Public sphere

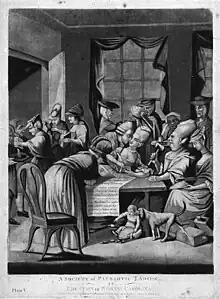
"A Society of Patriotic Ladies at Edenton in North Carolina", satirical drawing of a women's counterpublic in action in the 1775 tea boycott

Nancy Fraser identified the fact that marginalized groups are excluded from a universal public sphere, and thus it was impossible to claim that one group would, in fact, be inclusive. However, she claimed that marginalized groups formed their own public spheres, and termed this concept a "subaltern counter public" or counter-public.